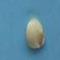
Maize quality: Good